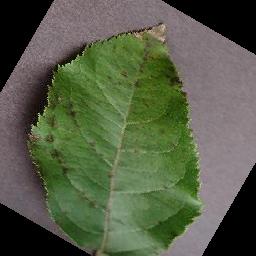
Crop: apple
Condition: scab